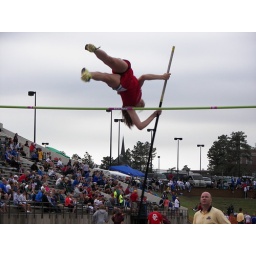
Over the bar in the pole vault.